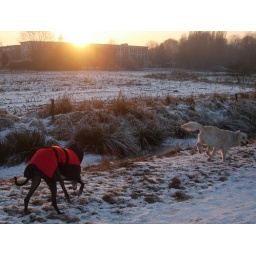
Alix is a female golden retriever and a service dog in training. Picture taken by her foster family.